Tourism in Sardinia

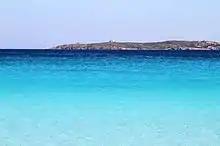
Caprera

Tharros was founded by the Phoenicians, but on previous Nuragic villages; it was inhabited for 1,800 years before being abandoned. The port's ruins are impressive, but only a small part of its actual extent has been excavated. In the Sinis peninsula, where the Giants of Monte Prama were discovered, there are sandy beaches such as Is Arutas and Mari Ermi.